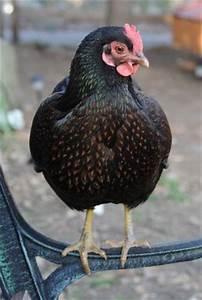
chicken